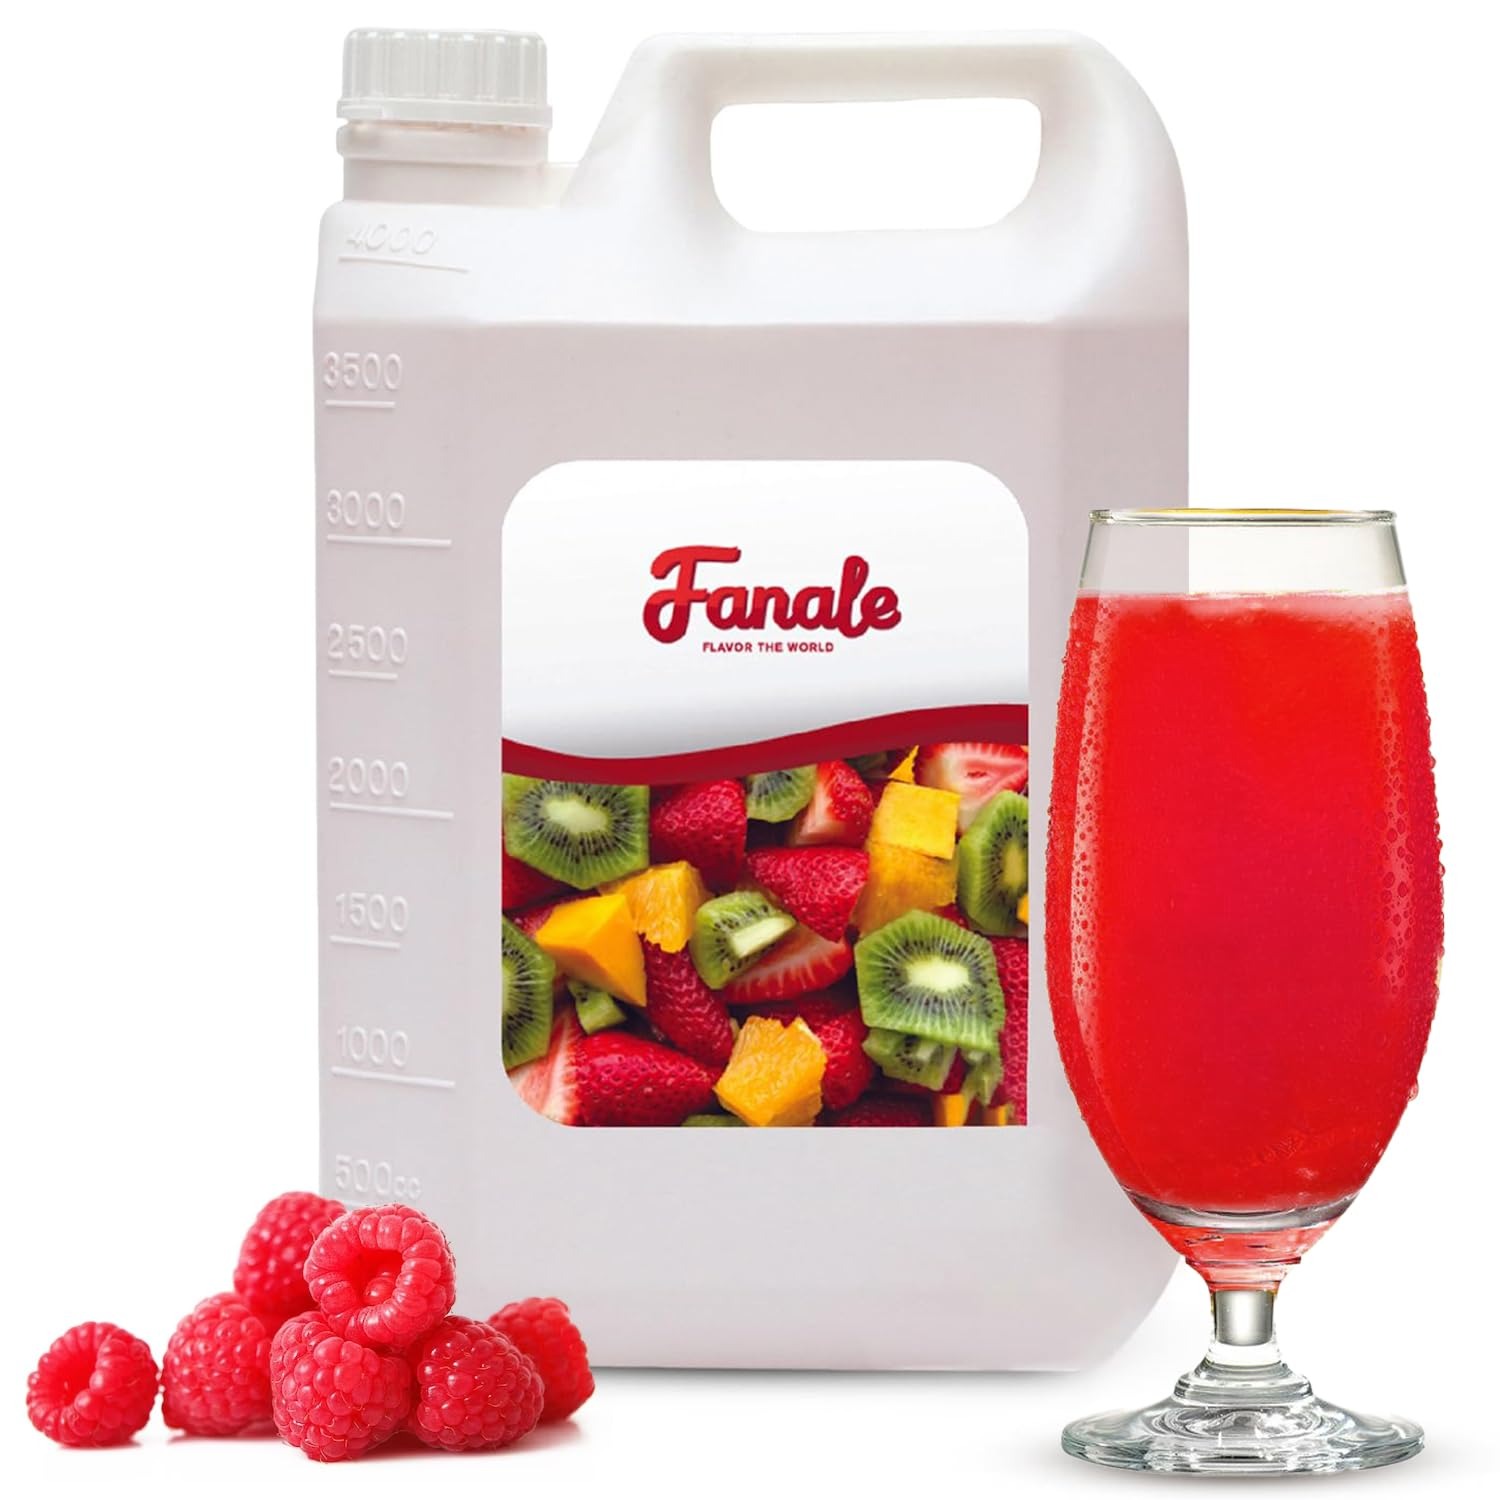
Item Name: Fanale Premium Flavoring Concentrated Syrup for Bubble Tea 11 lb | Raspberry Flavor Syrup | for Boba Tea, Smoothies, Slushes, Desserts | 11lb | Pack of 4 | SRP270-CS
Bullet Point 1: Enhanced Beverage Experience: Elevate your drinks with rich taste, the perfect addition to every drink. Indulge in a delightful drinking experience by adding Concentrated Syrup to your coffee & cocktails. Enhance the depth and complexity of your favorite beverages with our fruit syrup for drinks with enticing flavors
Bullet Point 2: Versatile Culinary Use: Our drink-flavoring syrups are also ideal for baking, cooking, and beverages like smoothies and desserts. Unleash your culinary creativity with Fanale Syrup. If you’re baking, cooking, or mixing up smoothies and desserts, this versatile syrup for drinks adds sweetness to elevate your dishes
Bullet Point 3: Inspire Creativity: Try out new recipes using this syrup as a base for unique flavor combinations. Let your imagination run wild in the kitchen with our organic flavor syrup. Use it as a foundation for creating innovative recipes and intriguing fruit syrup combinations that will surprise and delight your taste buds
Bullet Point 4: Exceptional Taste: Enjoy authentic and robust flavored syrup that enhances any dish or drink. Savor a rich and authentic taste of our Fanale syrup. Each drop of our sugar syrups is bursting with freshness, each enhancing the profile of any dish or drink, from beverages to desserts, with its exceptional depth
Bullet Point 5: Premium Quality Assurance: Trust in consistent, high-quality results with this simple syrup for smoothies. Rest assured knowing that every Syrup bottle is crafted with care and precision to deliver consistent, high-quality results. Elevate your culinary creations confidently with our premium sugar syrup
Product Description: Fanale Drinks Concentrated Syrups
Value: 176.0
Unit: Ounce

Price: 160